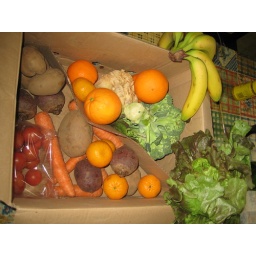
Two lots of oranges for the second week in a row, and bananas which I specifically delisted